Subaru Legacy (sixth generation)

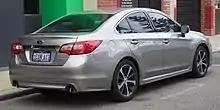
Subaru Liberty 3.6R (Pre-facelift)

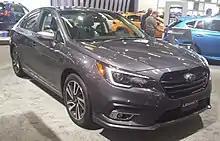
Facelift Subaru Legacy

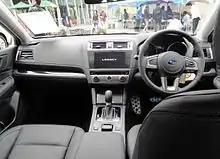
Interior

This is the last Legacy model sold here. The exterior body panels are now shared internationally, as opposed to the North American version having a slightly different grille and hood for the previous generation.